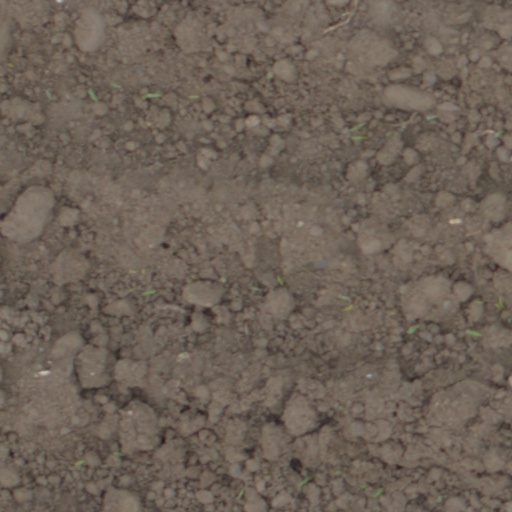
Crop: wheat